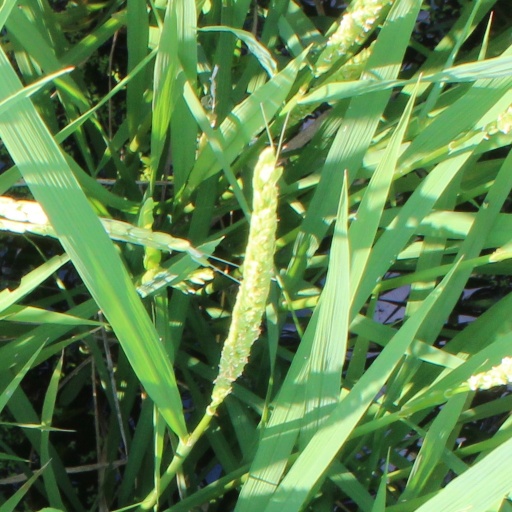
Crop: rice